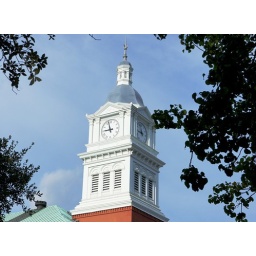
Landmark building in Fernandina Beach standing proudly on Centre Street is the Victorian-era courthouse. (Photo August 31, 2010)